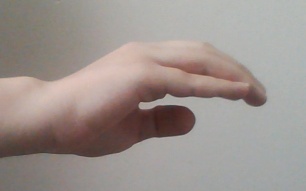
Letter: jeem